2018 Hamilton, Ontario, municipal election

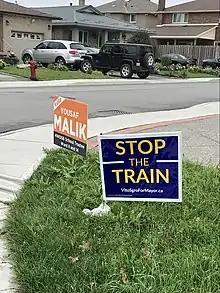
Election lawn signs in Hamilton's Falkirk East neighbourhood in October, 2018.

Phil Ryerson, who placed last in the race for the city's mayoralty in 2014, registered to run on May 25, 2018. Ryerson's platform focused on cancelling the city's LRT plan, turning city streets into cement roads, and ending all in camera meetings.